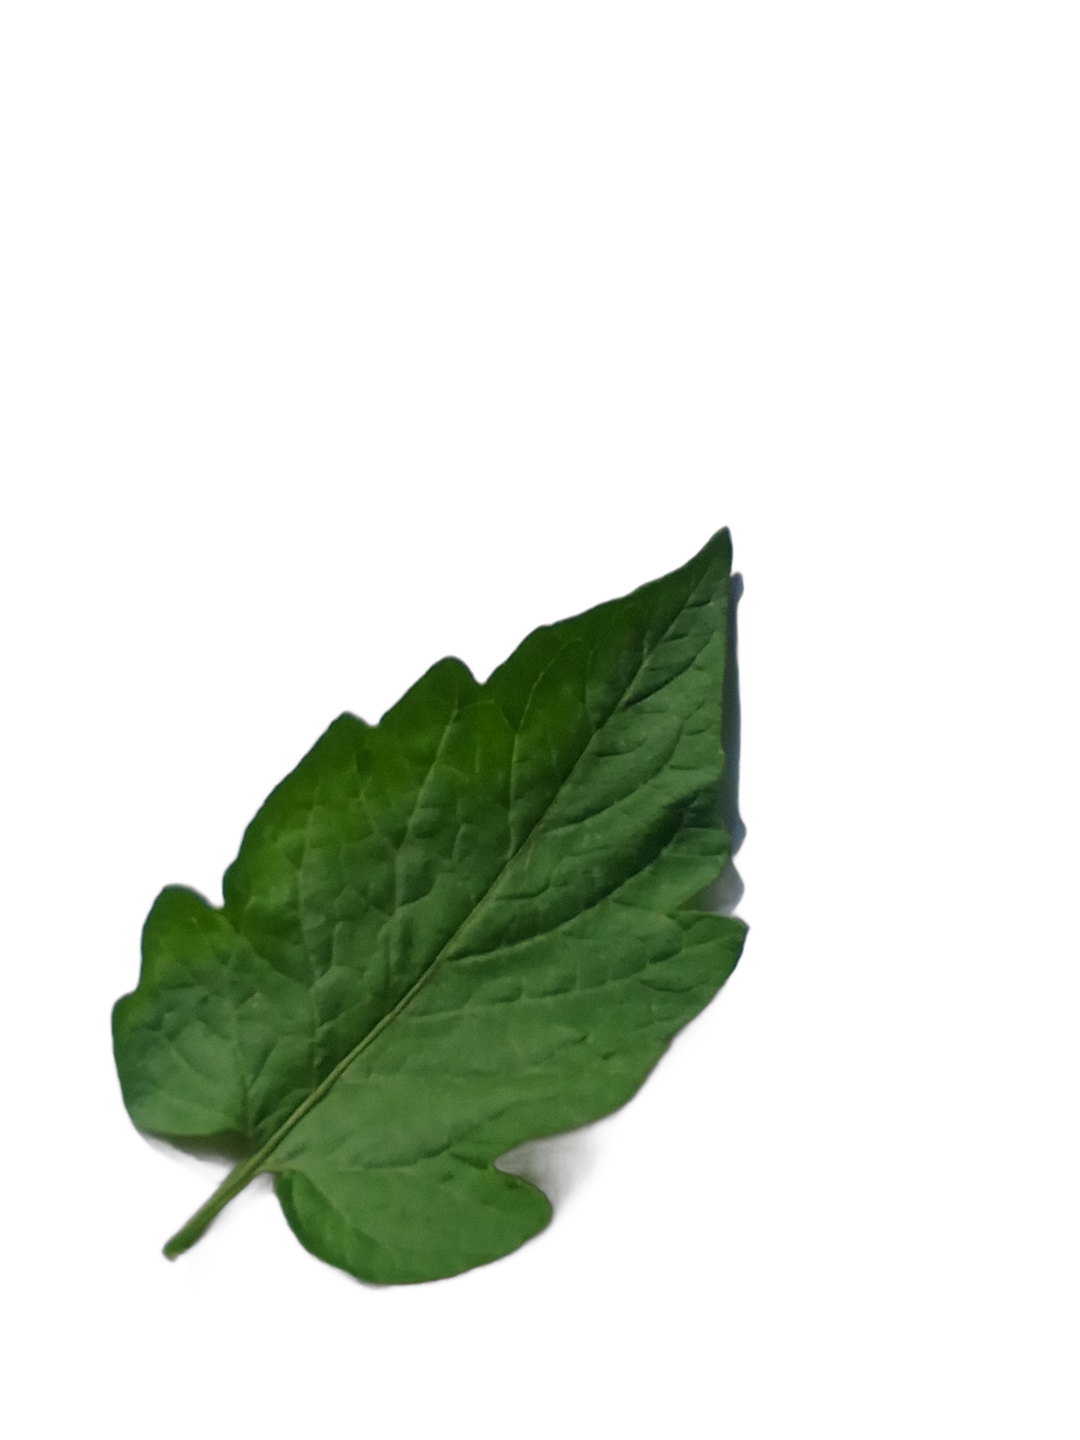
Crop: Tomato
Label: Healthy